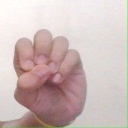
अक्षर: उ